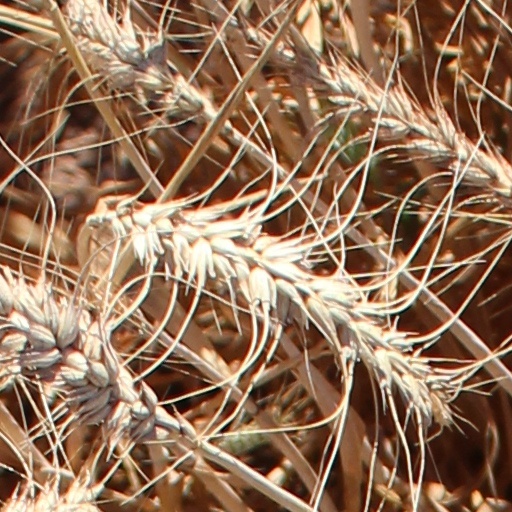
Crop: wheat